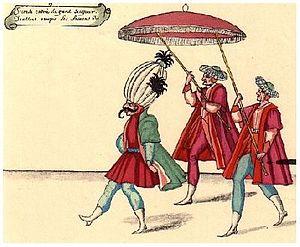
L’alliance franco-ottomane, ou alliance franco-turque, est une alliance établie en 1536 entre le roi de France François Iᵉʳ et le souverain turc de l'Empire ottoman, Soliman le Magnifique. Elle a été mentionnée comme la première alliance diplomatique non idéologique de ce genre entre un empire chrétien et un empire non chrétien. Elle cause cependant un certain émoi dans le monde chrétien, et est qualifiée d'alliance impie, ou d'union sacrilège de la fleur de lys et du croissant. Elle subsiste cependant, dans l'intérêt objectif des deux parties. Cette alliance stratégique et parfois tactique est alors l'une des plus importantes alliances de la France, et dure plus de deux siècles et demi, jusqu'à la campagne d'Égypte, qui voit les troupes napoléoniennes envahir un territoire ottoman en 1798-1801, bien que Bonaparte proclame n'en avoir qu'après les Mamelouks qui selon lui ne sont point soumis au Sultan et se sont révoltés contre son autorité. L'alliance franco-ottomane est également un épisode important des relations entre la France et l'Orient.